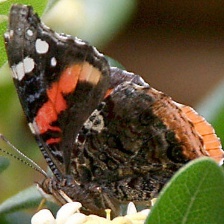
Species: RED ADMIRAL
Butterfly family (ImageNet category): admiral